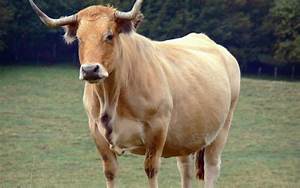
Label: mucca